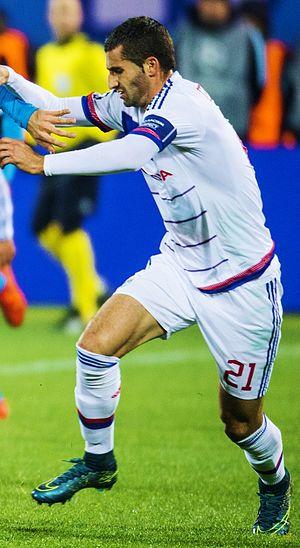
Maxime Gonalons, né le 10 mars 1989 à Vénissieux, est un footballeur international français qui évolue au poste de milieu de terrain à Grenade CF.
L'Olympique lyonnais est un club de football français fondé en 1950 à Lyon. Le club, basé au Parc Olympique lyonnais à Décines-Charpieu, est présidé depuis juin 1987 par Jean-Michel Aulas.